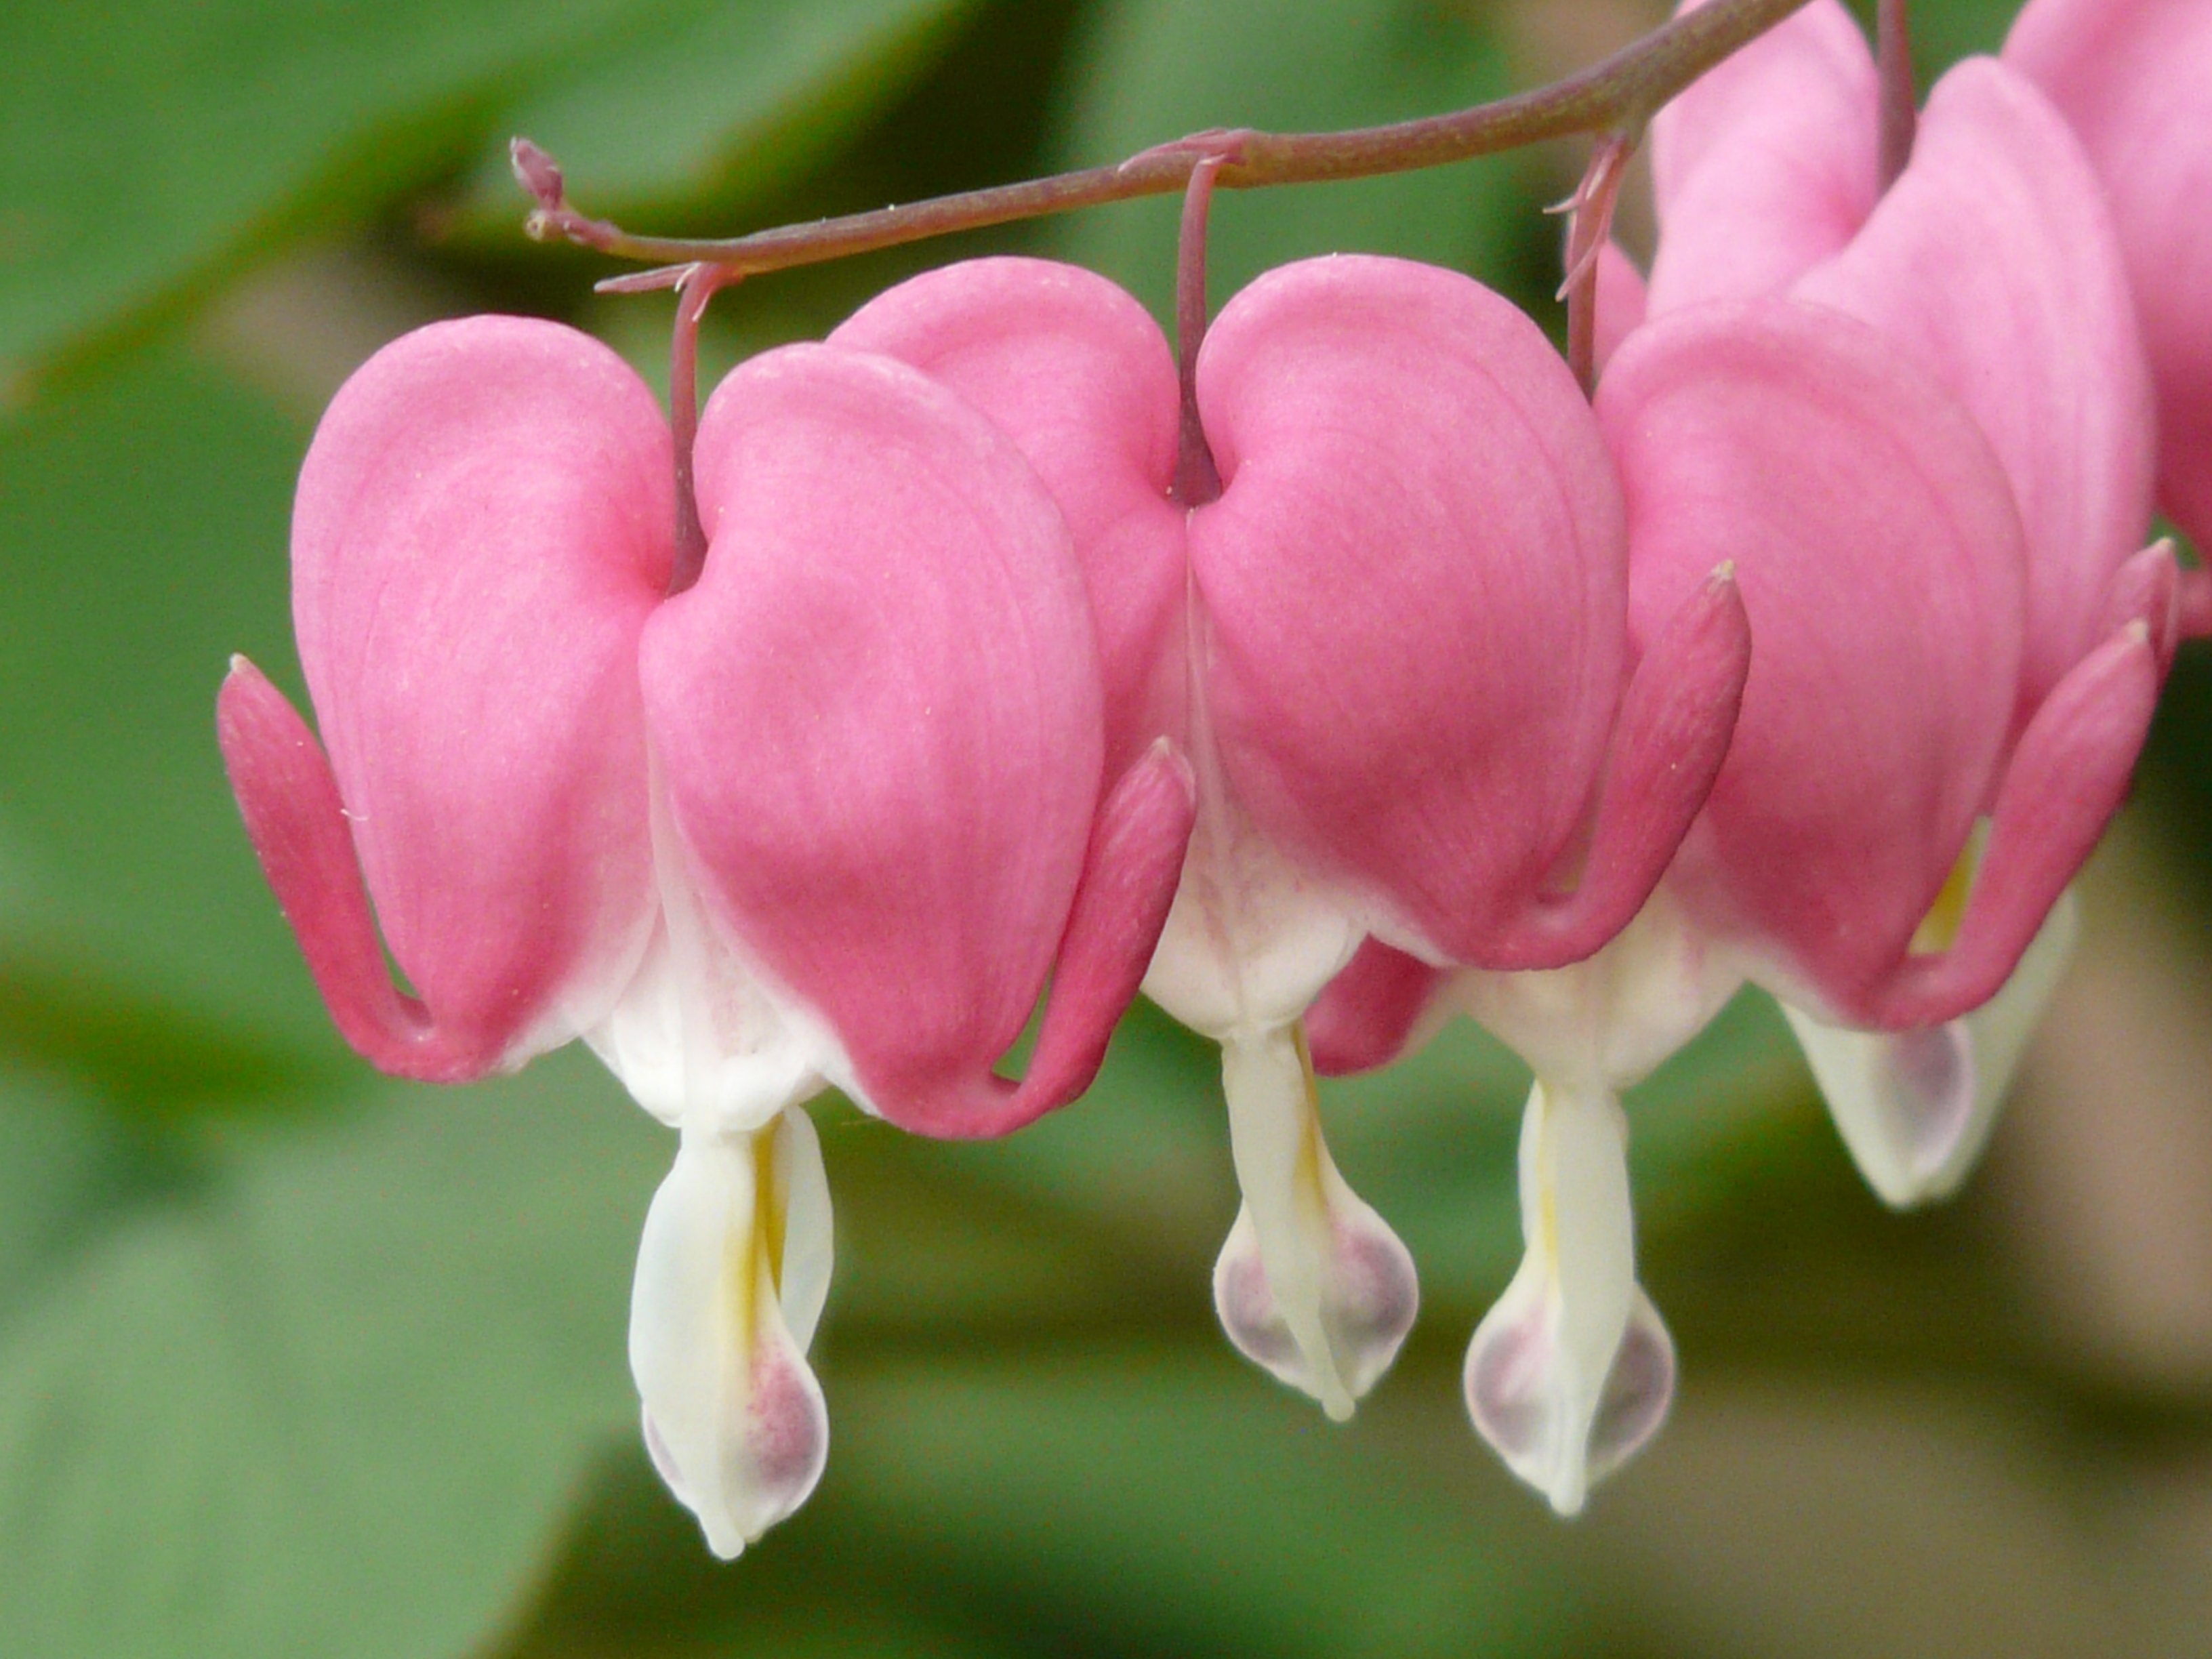
blossom, plant, leaf, flower, petal, bloom, botany, pink, flora, close up, shrub, macro photography, ornamental plant, flowering plant, bleeding heart, plant stem, land plant